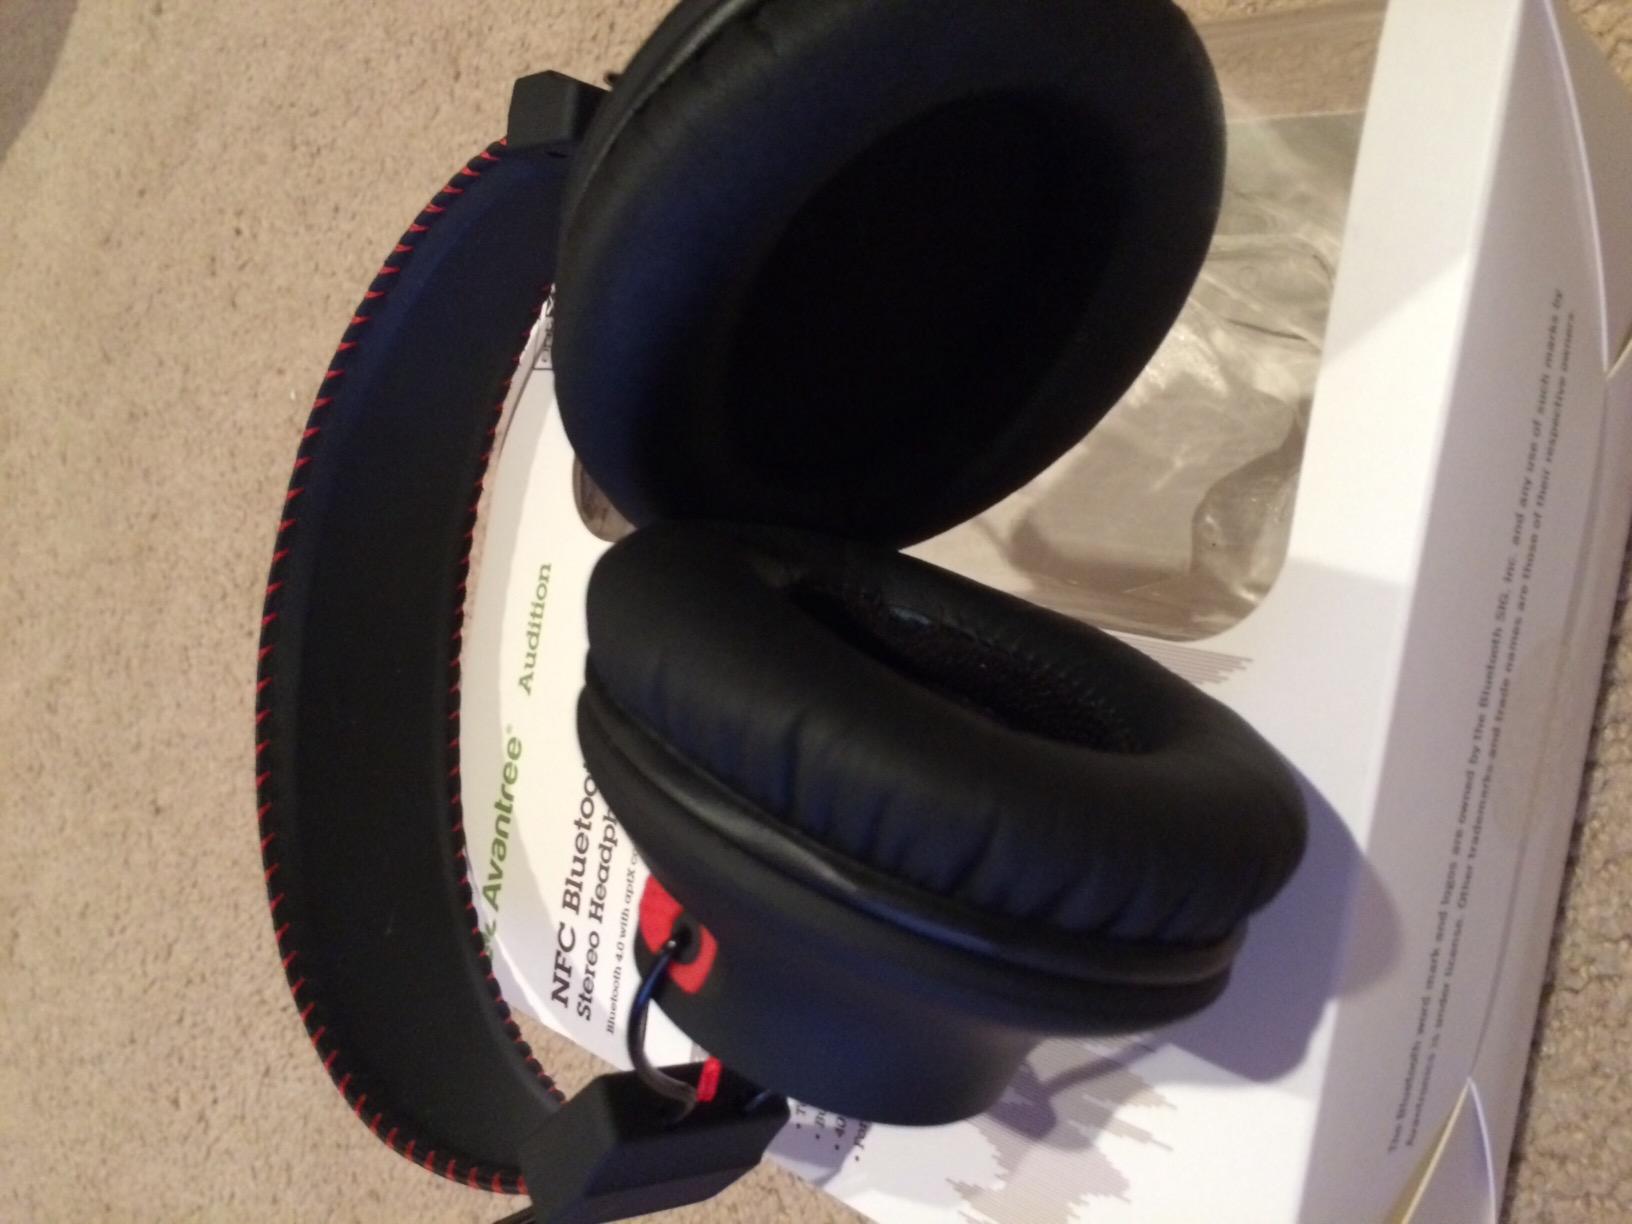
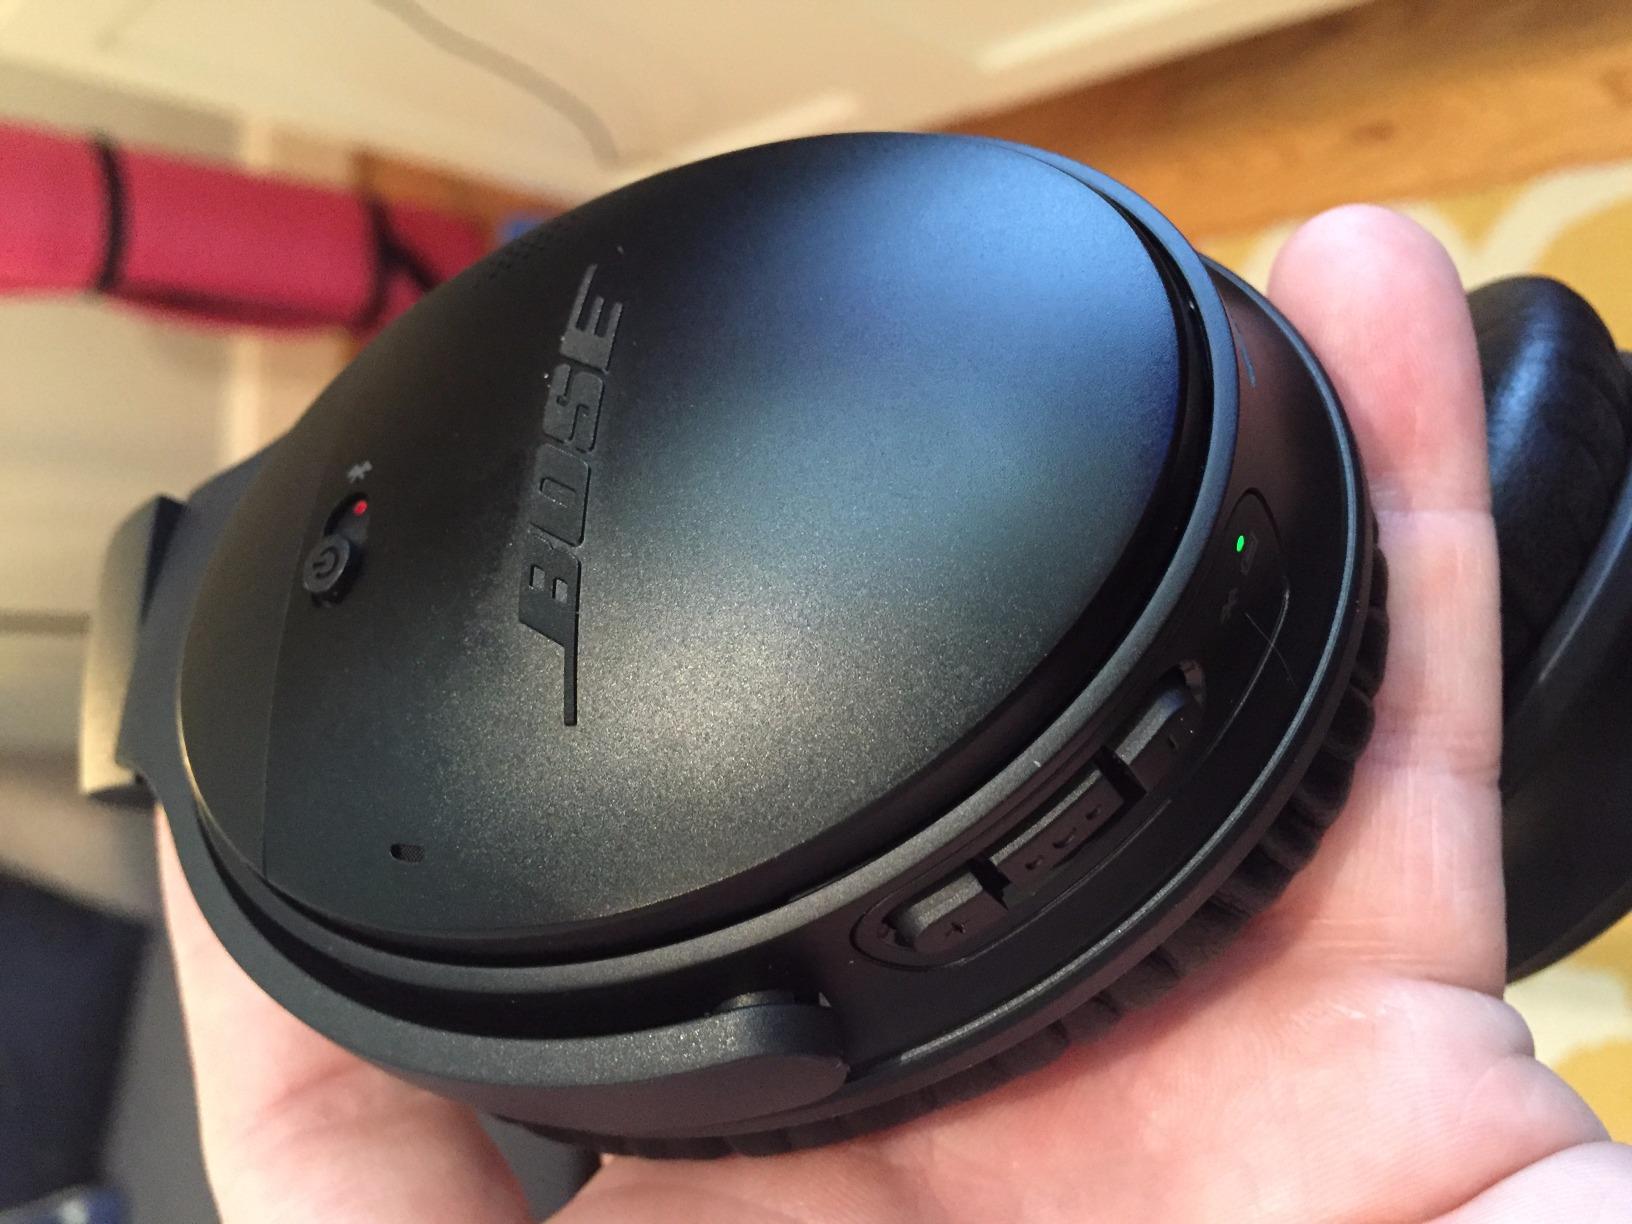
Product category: headphones
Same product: no